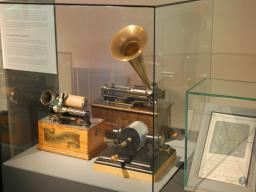
Label: Background_without_leaves